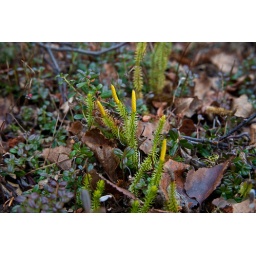
unusual to have growing plants in the mountains this time of year. The yellow tipped plant is club moss.